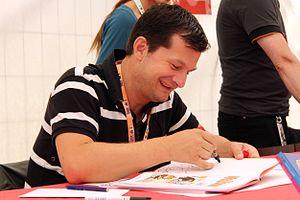
Christophe Bertschy en dédicace à BD-FIL, à Lausanne.